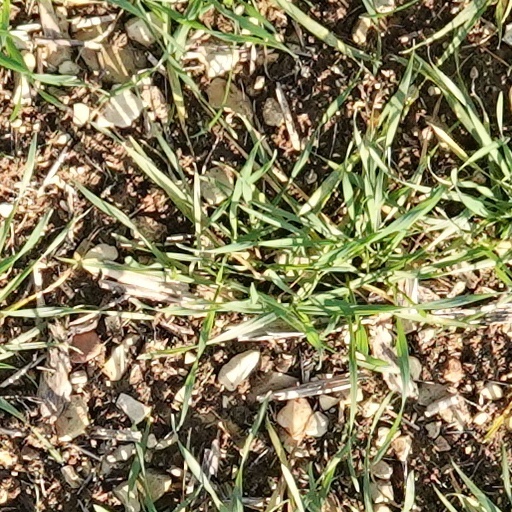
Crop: wheat